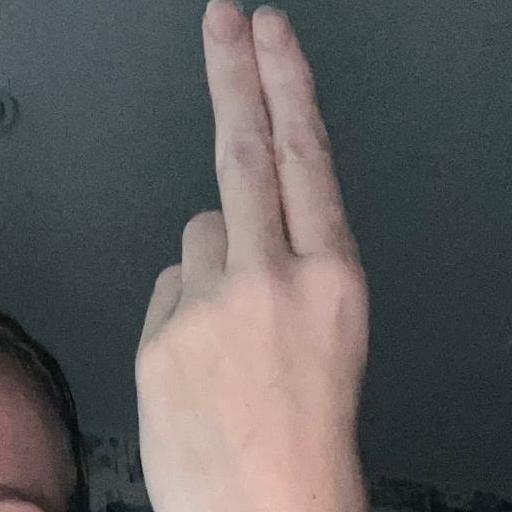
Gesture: two_up_inverted